Strange Wilderness

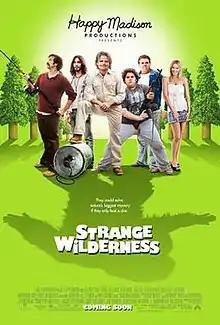
Theatrical release poster

Strange Wilderness is a 2008 American comedy adventure film produced by Adam Sandler's production company Happy Madison Productions and distributed by Paramount Pictures. Directed by Fred Wolf (in his feature length directorial debut), who also co-wrote the film with Peter Gaulke, the film stars Steve Zahn, Allen Covert, Jonah Hill, Kevin Heffernan, Ashley Scott, Peter Dante, Harry Hamlin, Robert Patrick, Joe Don Baker, Justin Long, Jeff Garlin, and Ernest Borgnine. Production took place in 2005 but the film did not receive a theatrical release until February 1, 2008.